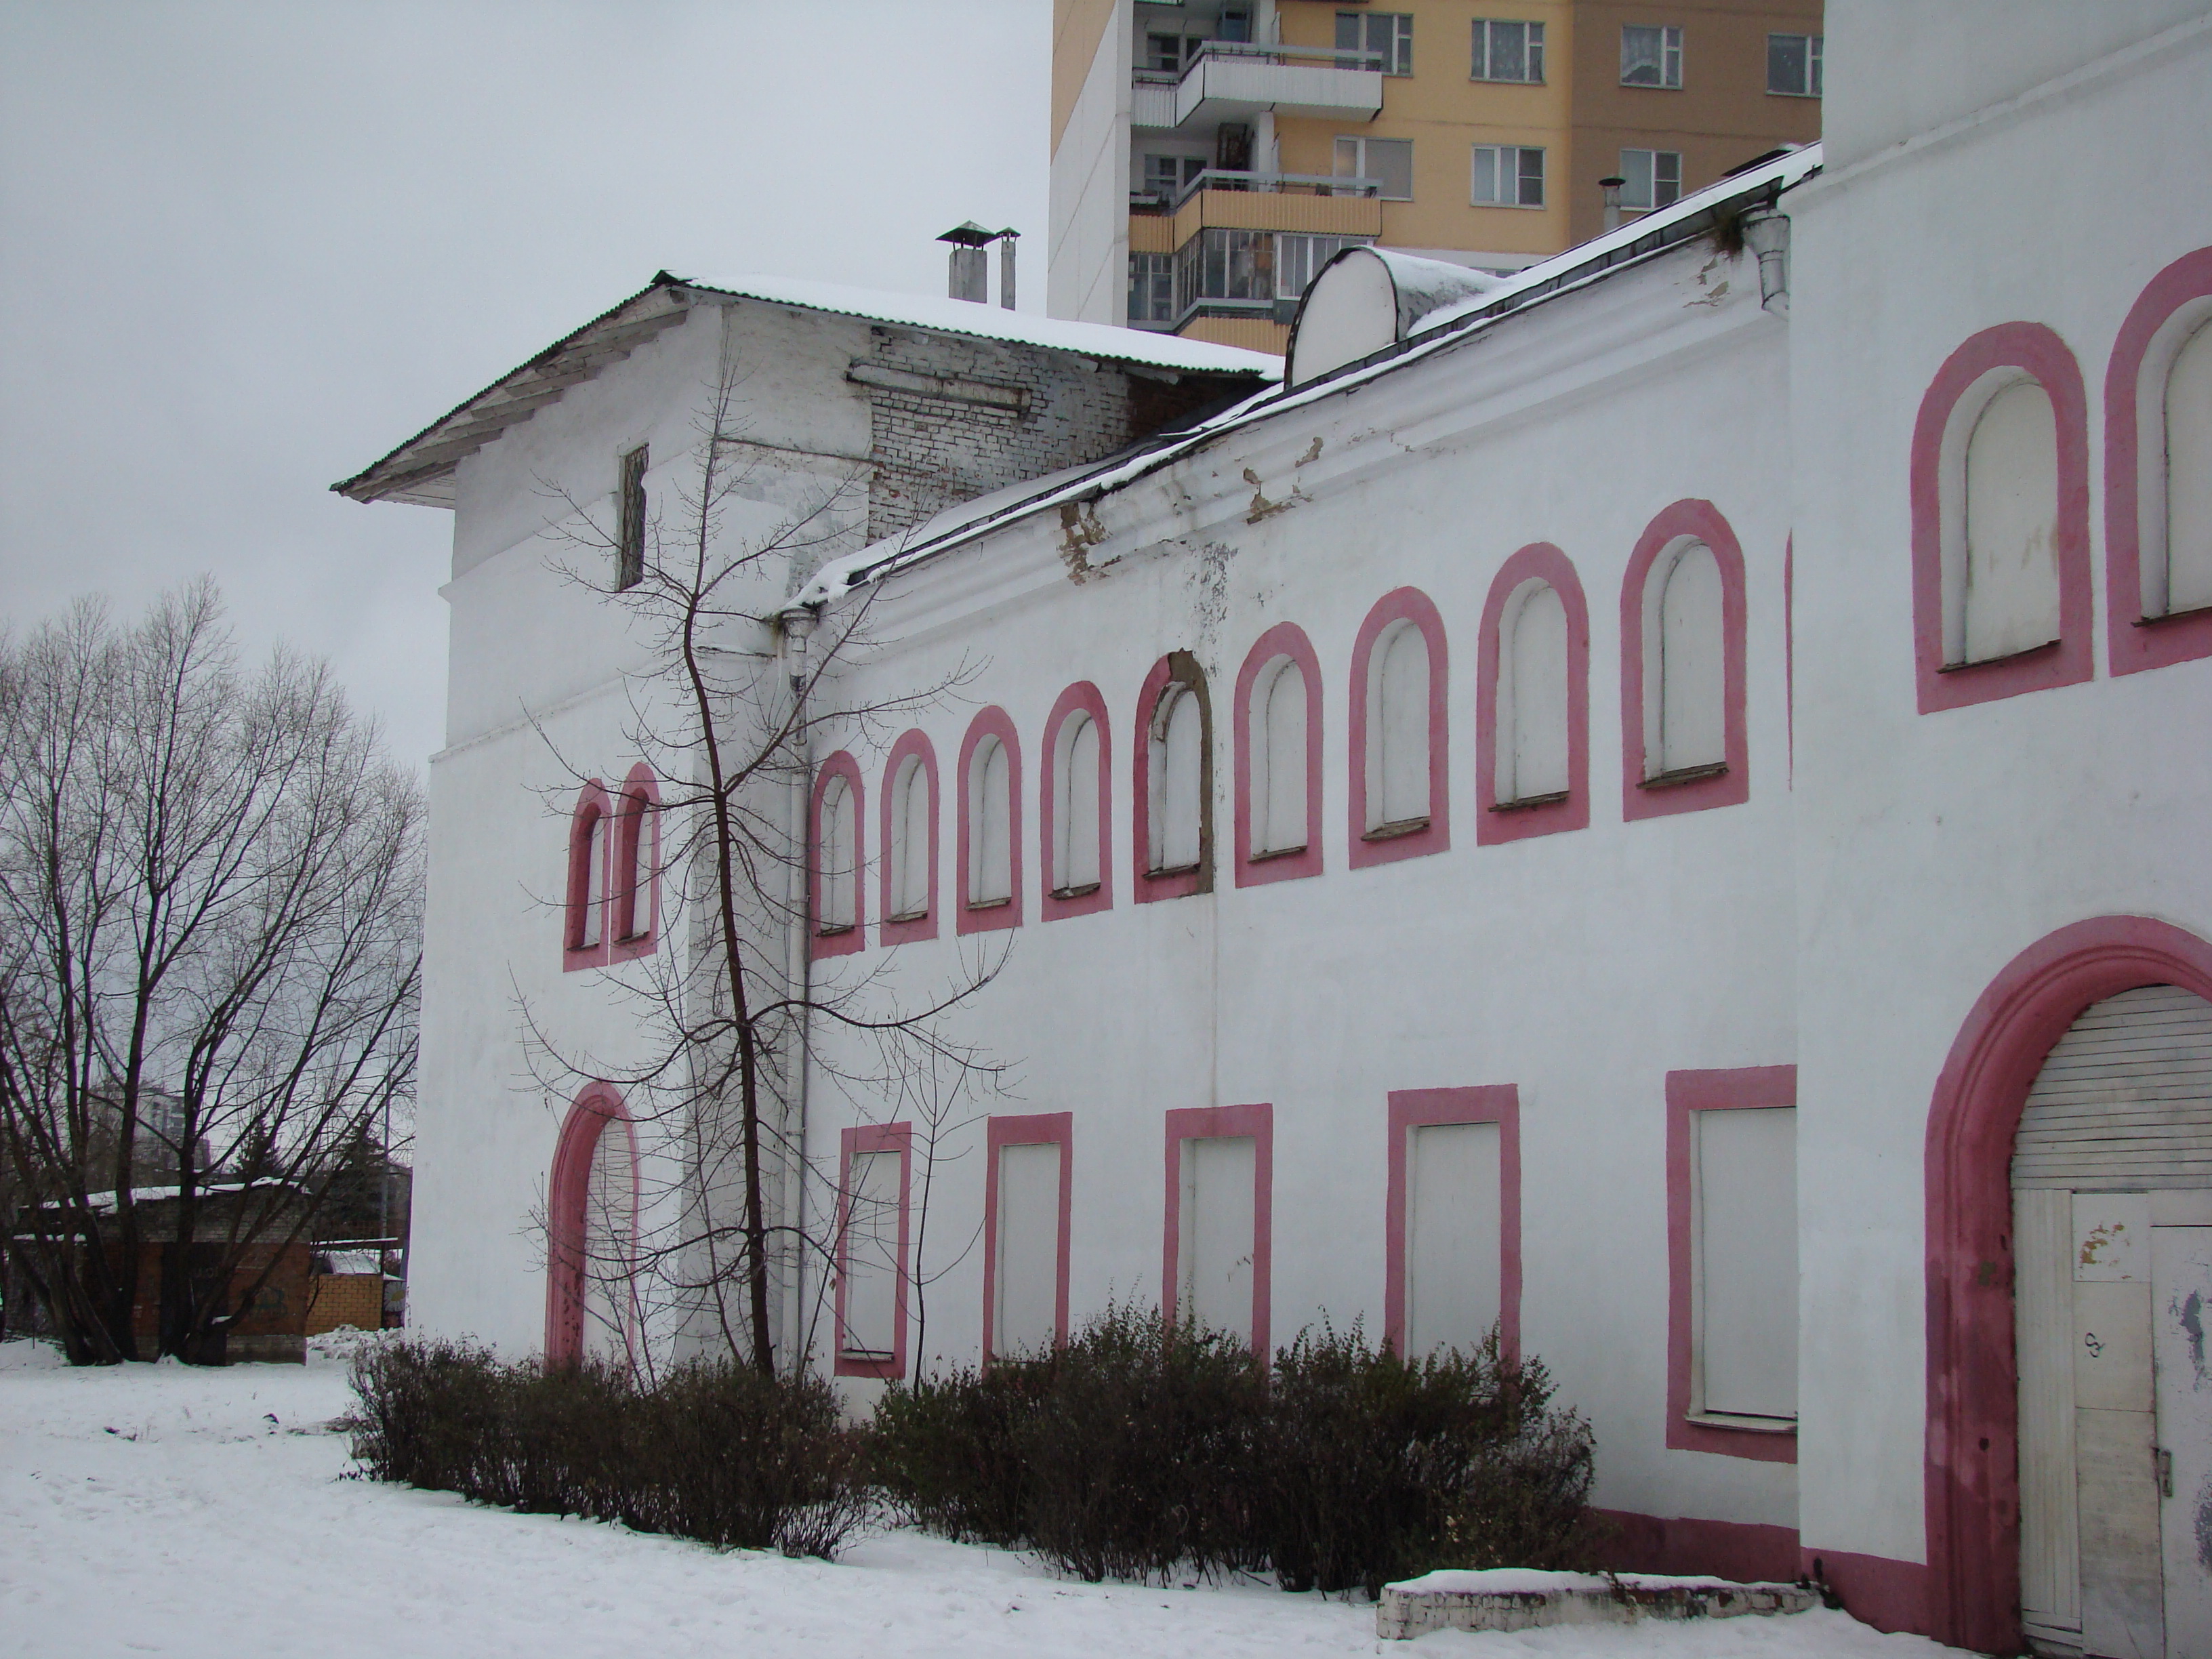
nature, snow, winter, city, cityscape, facade, season, sony, moscow, russia, dsch9, neighbourhood